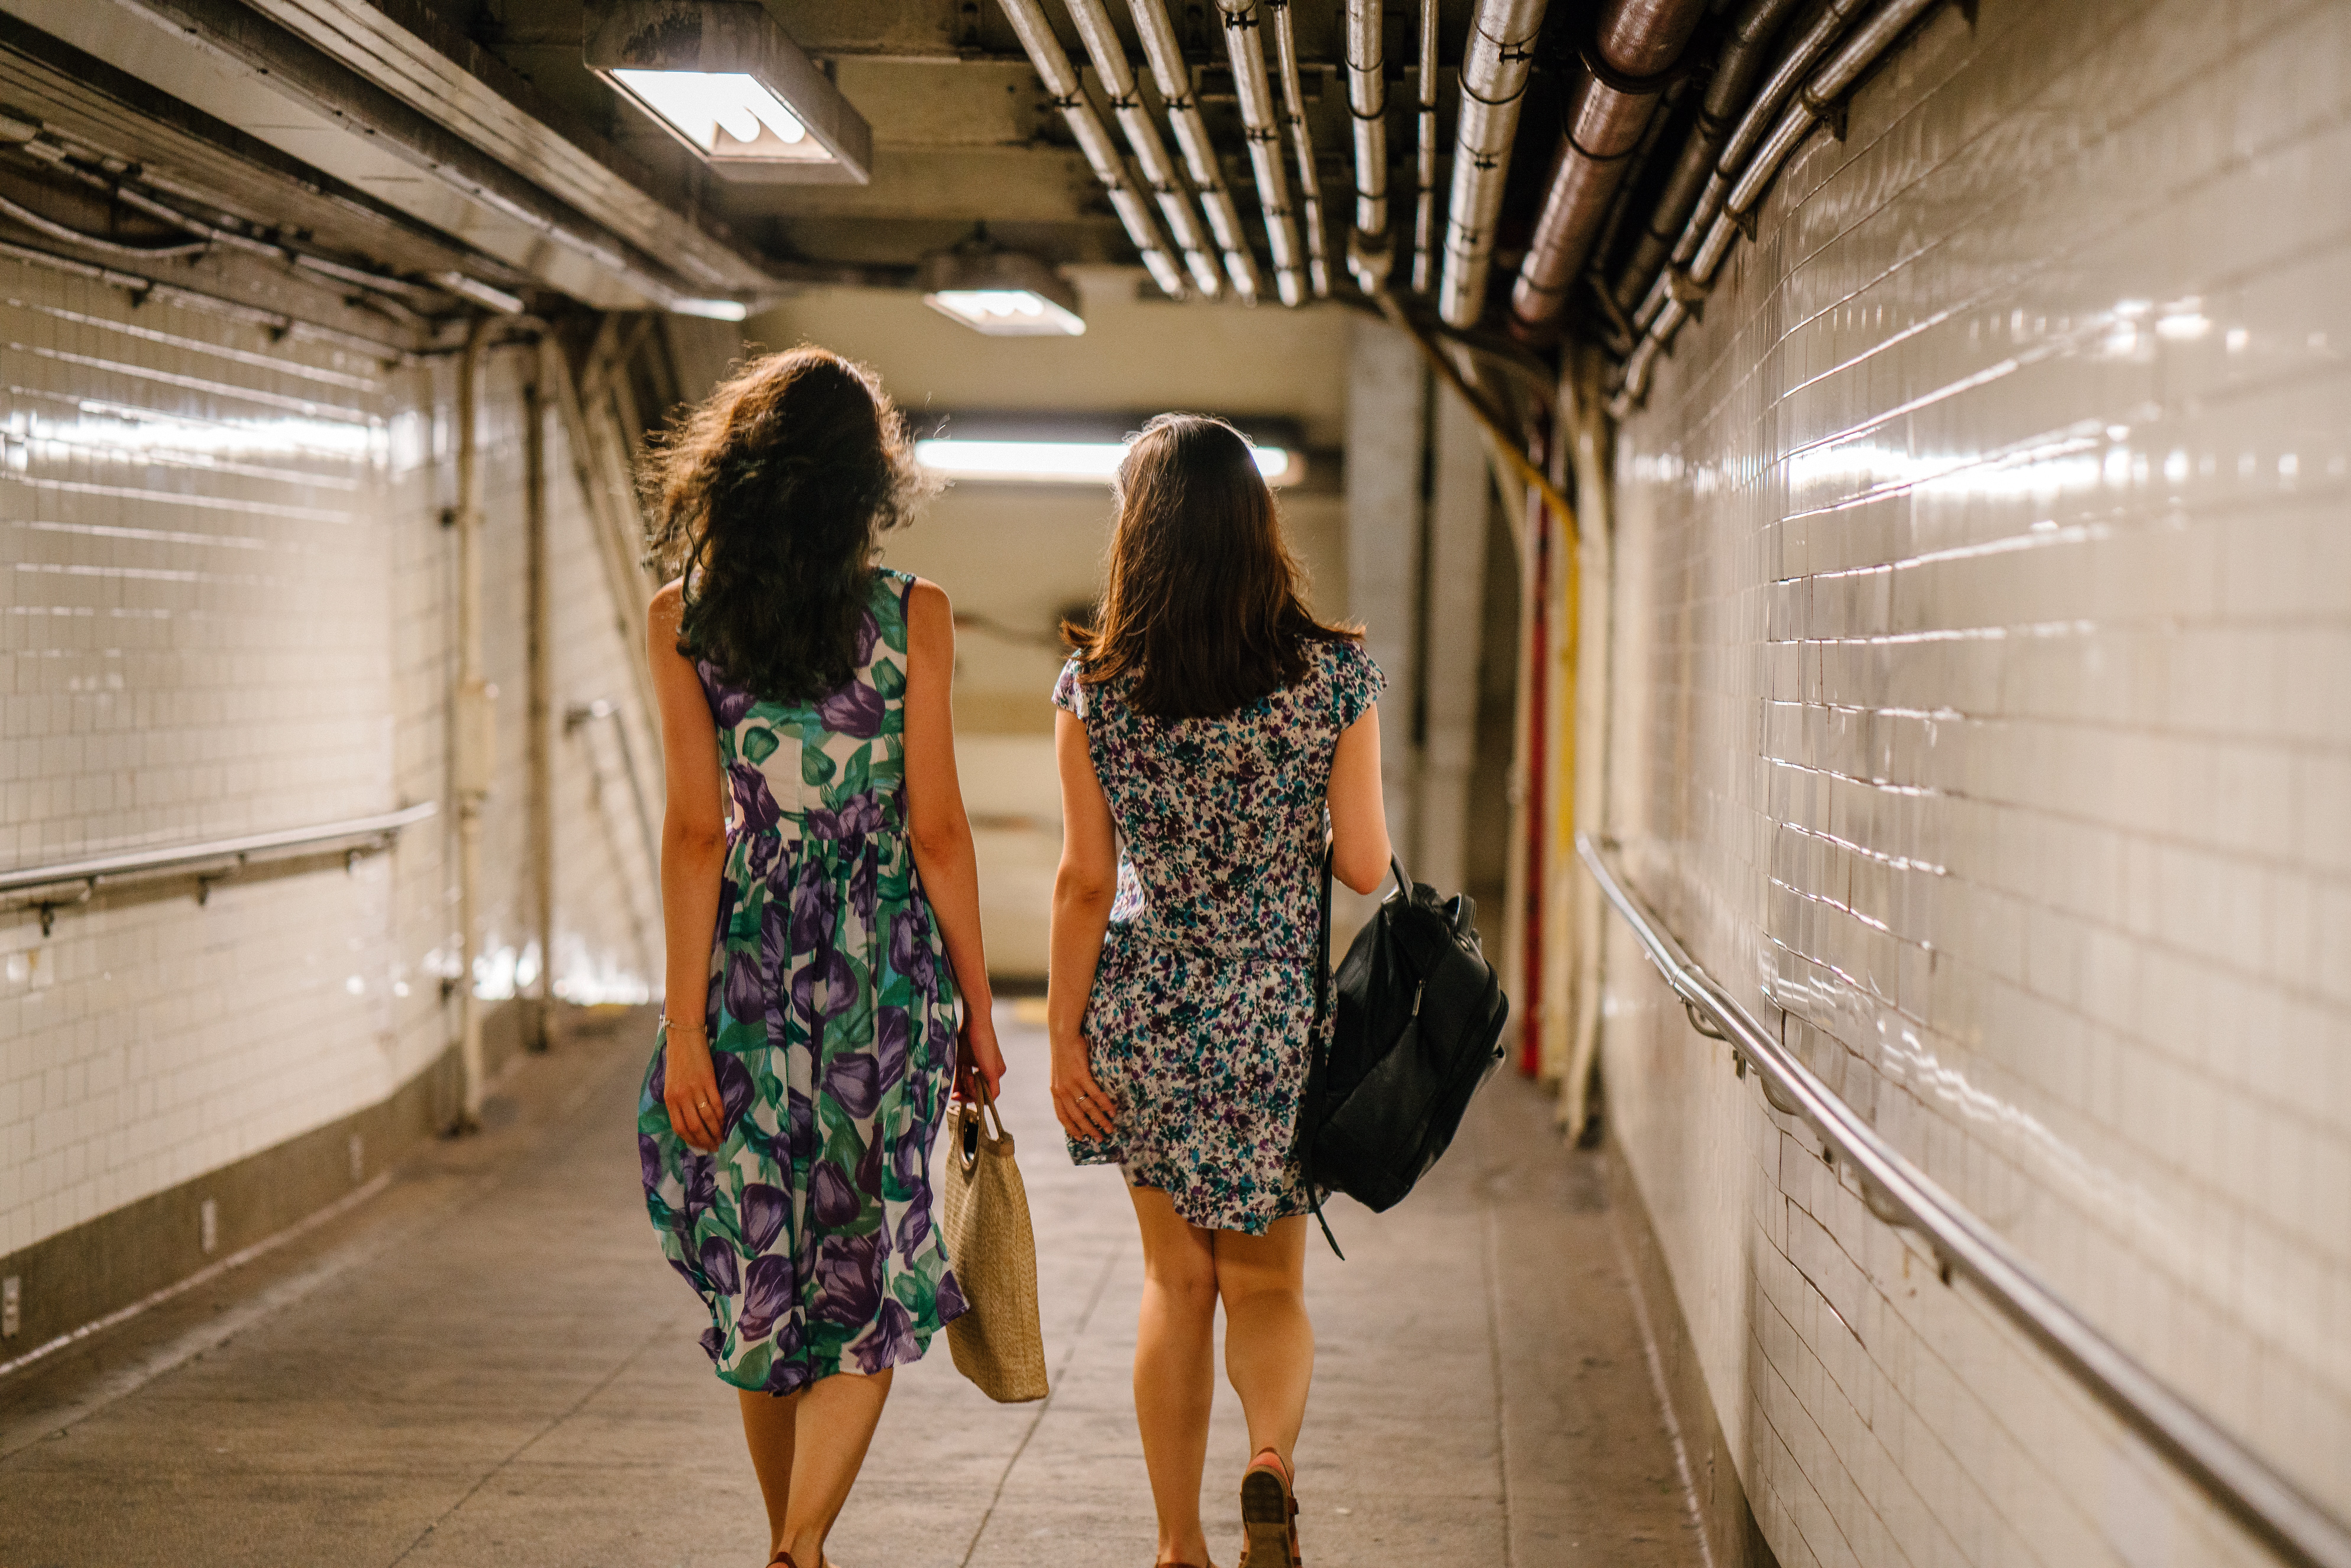
dress, fashion, yellow, infrastructure, tree, photography, fashion design, room, architecture, plant, shoe, street